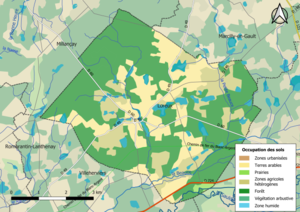
Carte des infrastructures et de l’occupation des sols en 2018 de la commune de fr:Loreux (France).
Loreux est une commune française située dans le département de Loir-et-Cher en région Centre-Val de Loire.